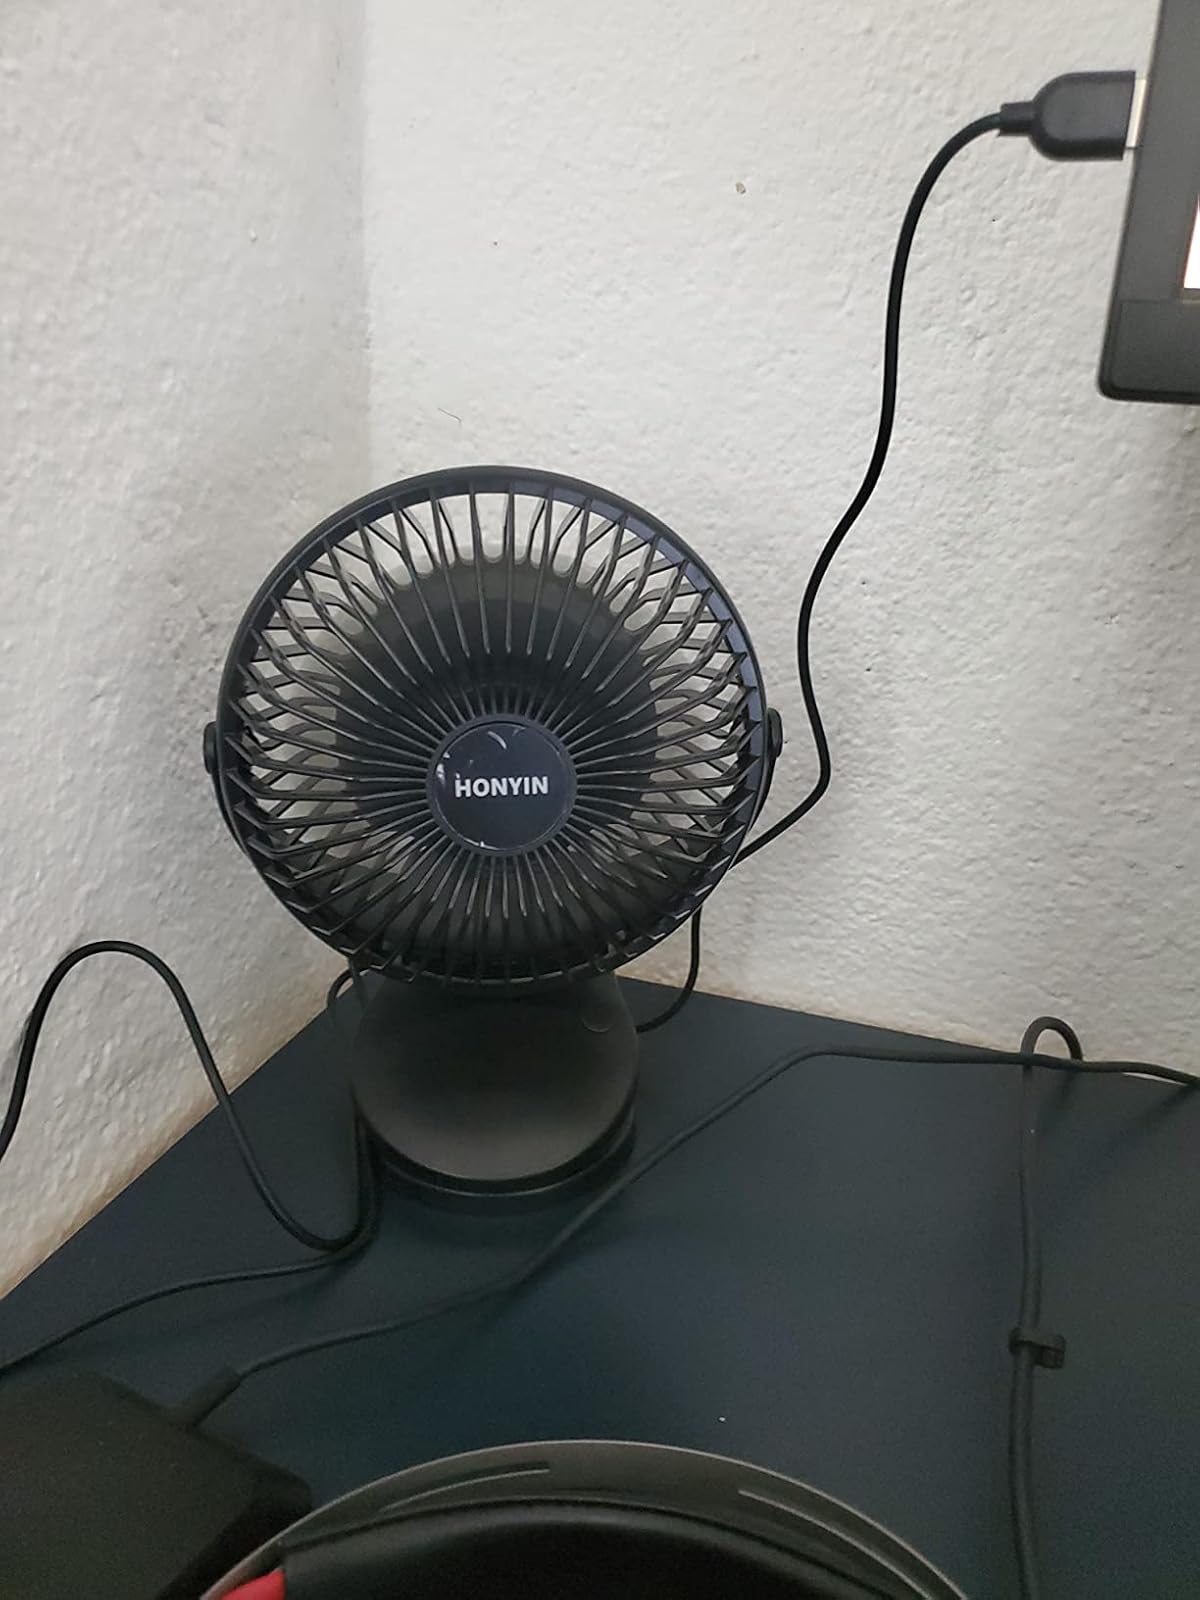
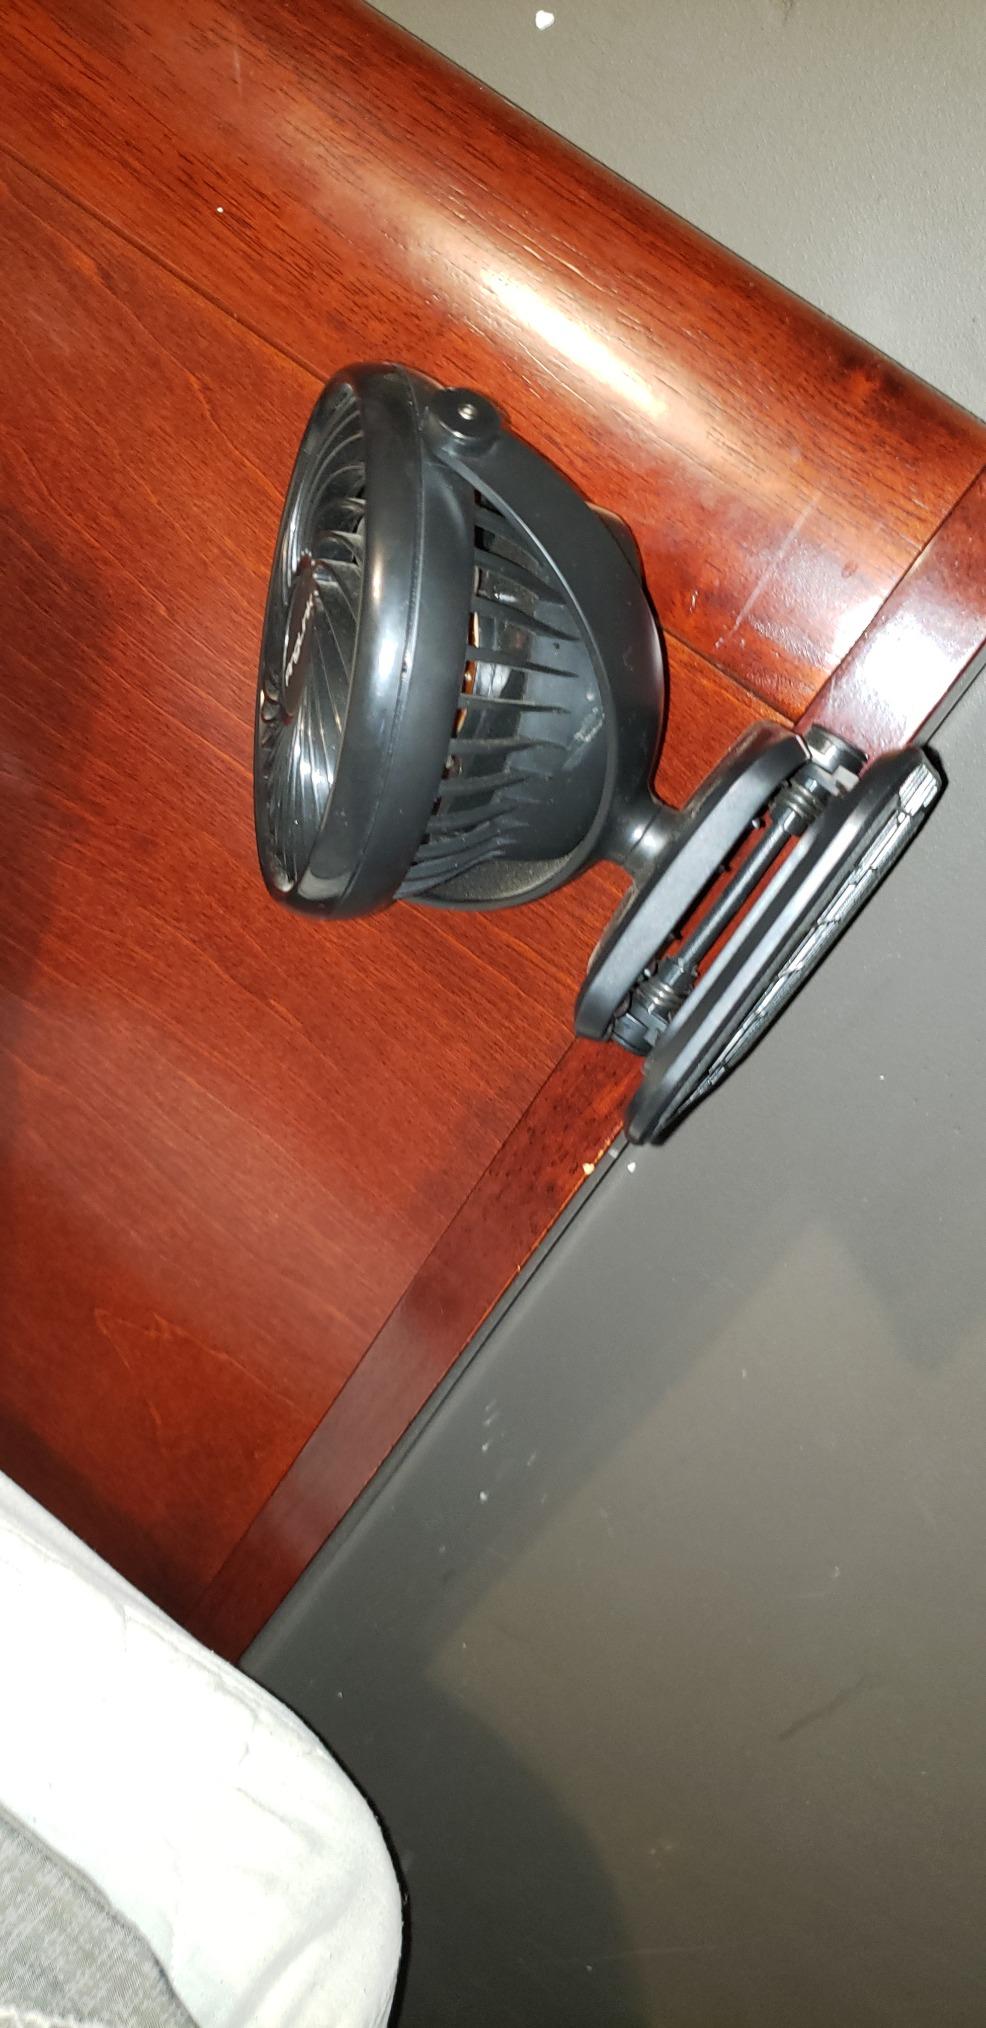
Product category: fan
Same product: no